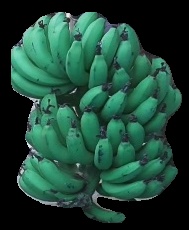
Variety: pachbale
Grade: grade3